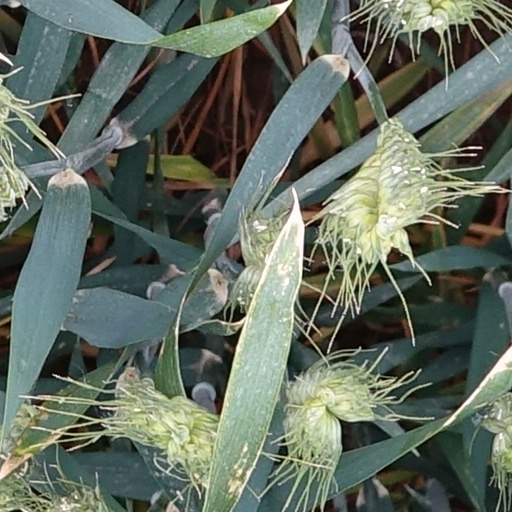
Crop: wheat